József Somssich

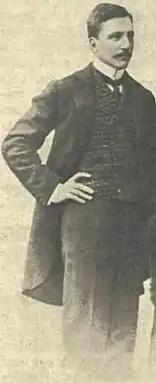
Count Somssich in 1899

Count József Adolf Somssich de Saárd (9 December 1864 – 22 January 1941) was a Hungarian politician, who served as Minister of Foreign Affairs between 1919 and 1920. Until the First World War he worked for some of embassies (Genova, Berlin, Paris). Between 1920 and 1924 he served as ambassador to Vatican. Somssich was a member of the House of Magnates.